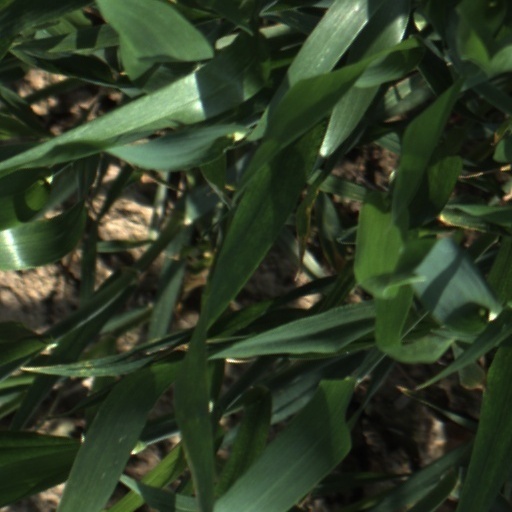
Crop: wheat